2004 Summer Olympics

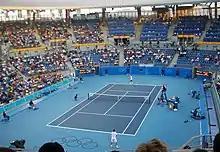
Athens Olympic Tennis Centre

The Games were concluded on 29 August 2004. The closing ceremony was held at the Athens Olympic Stadium, where the Games had been opened 16 days earlier. Around 70,000 people gathered in the stadium to watch the ceremony.